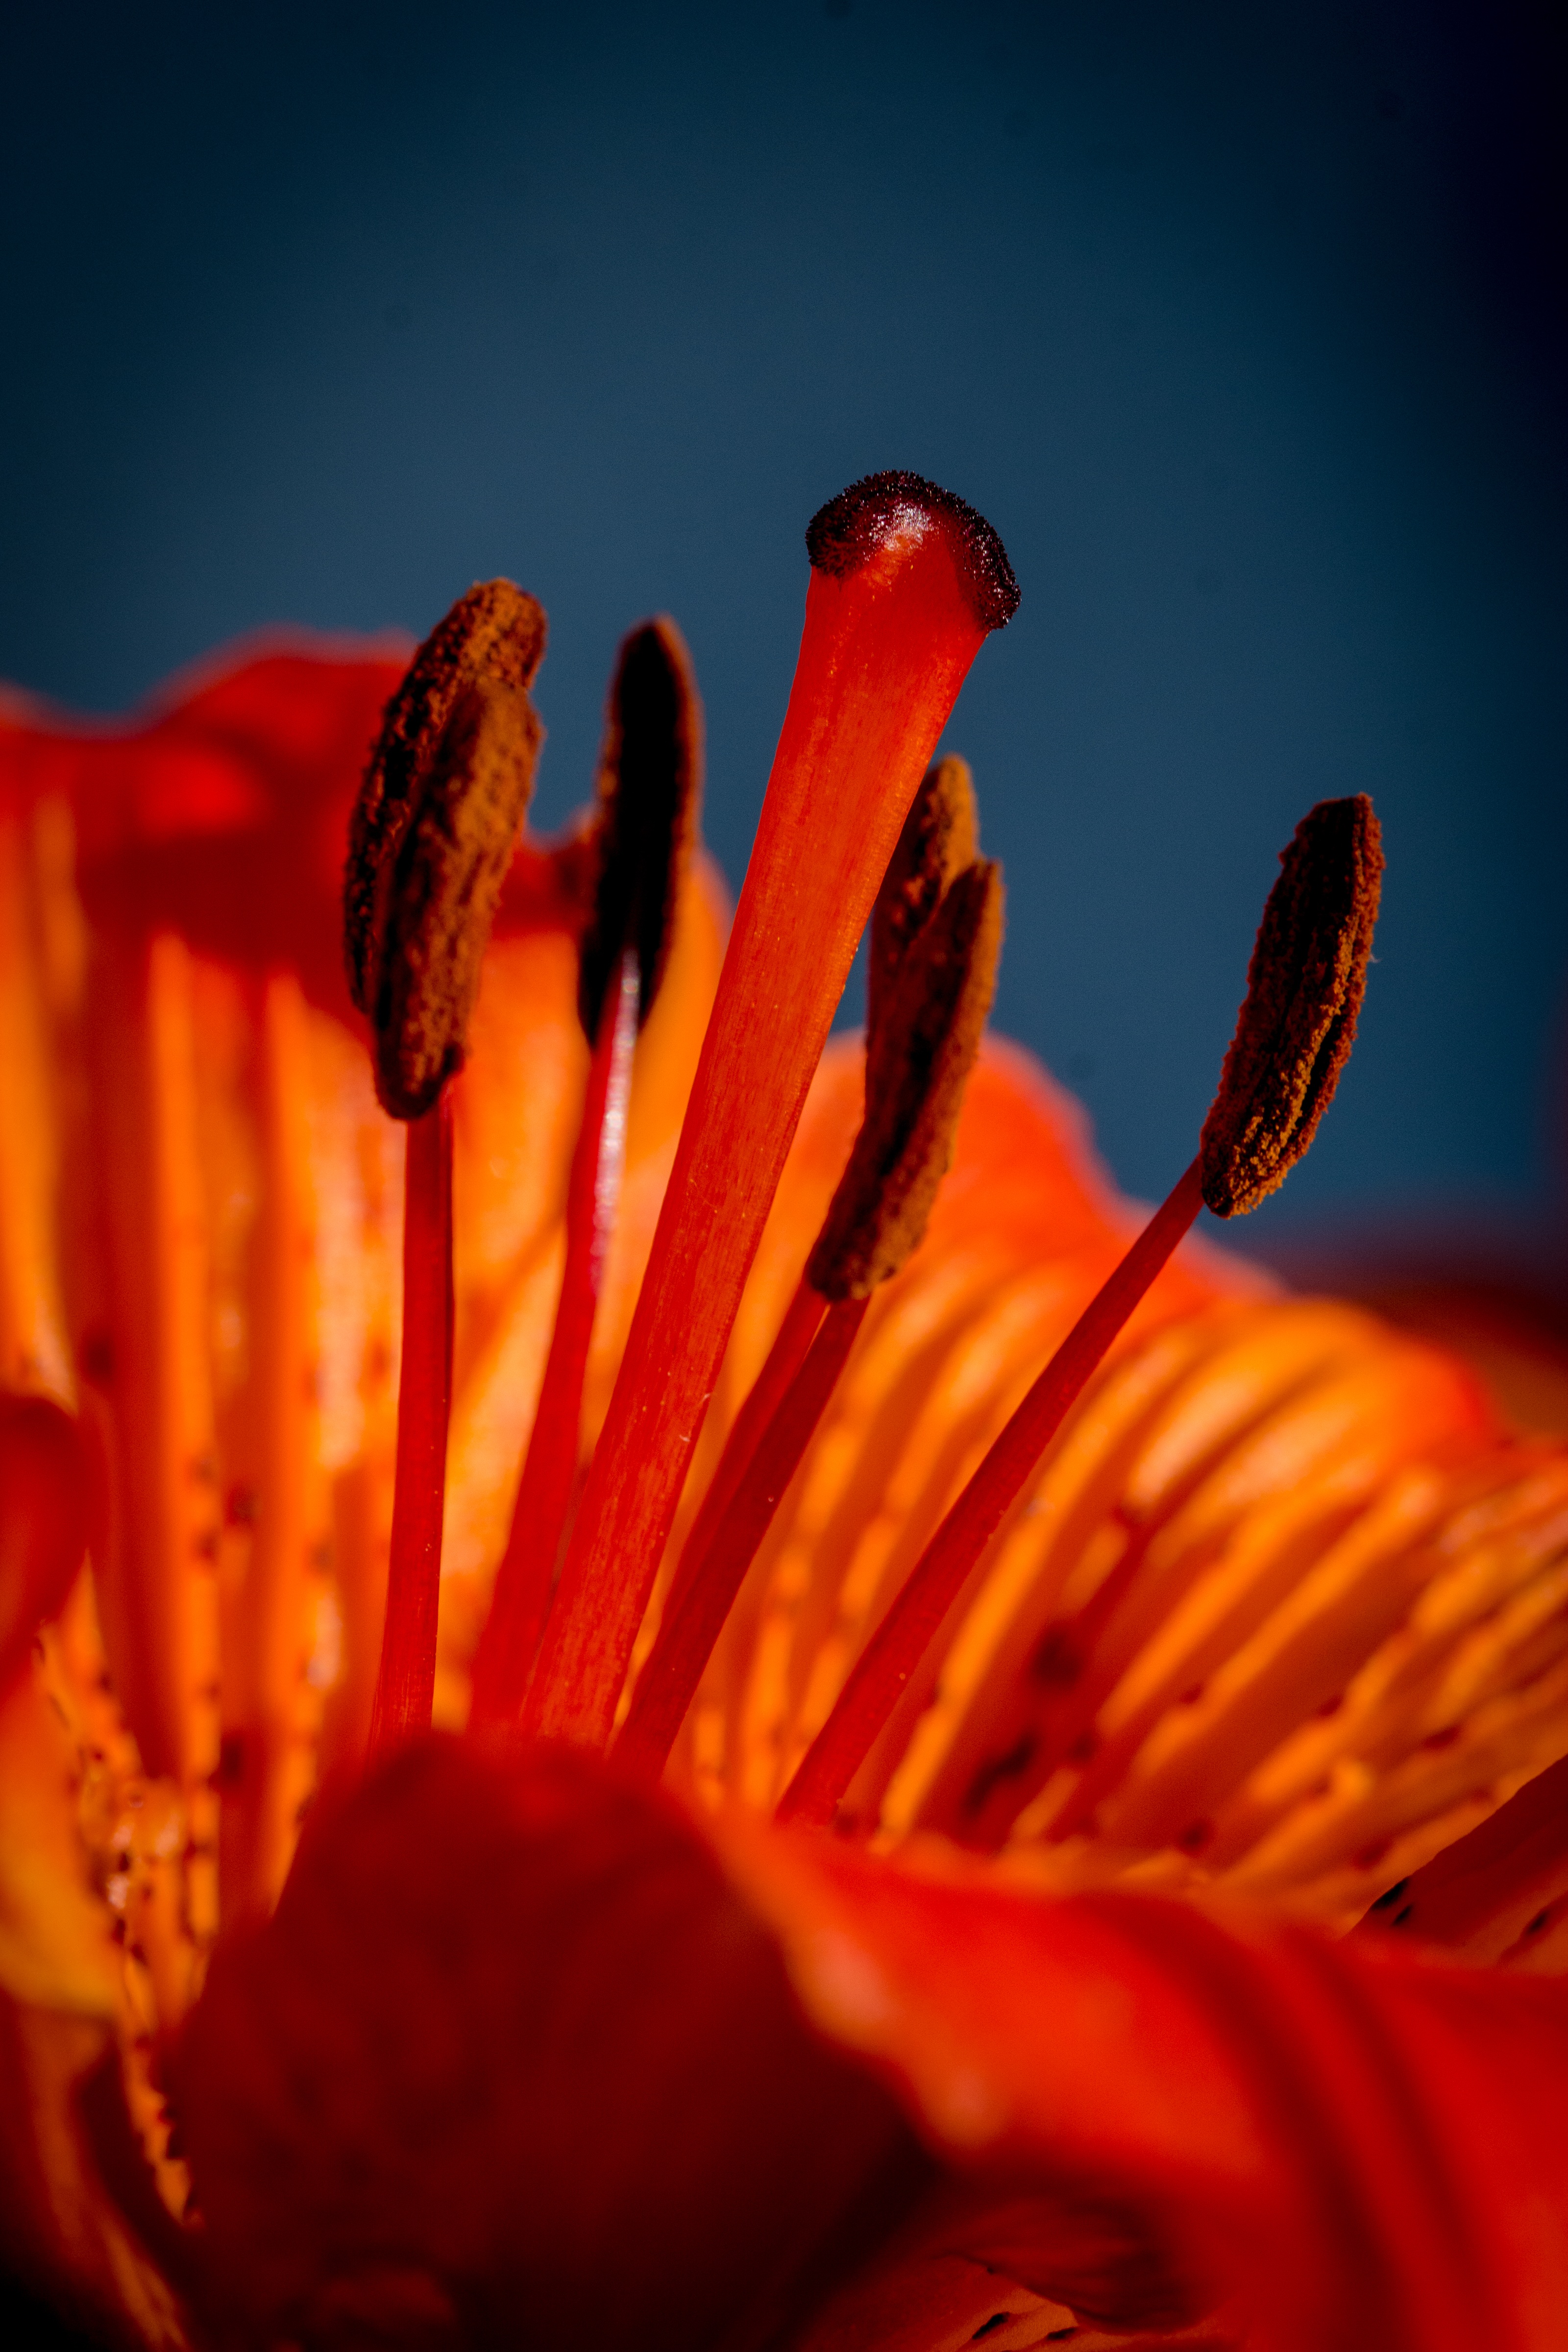
nature, blossom, light, plant, photography, leaf, flower, petal, bloom, orange, pollen, red, stamp, color, macro, autumn, botany, yellow, close, flora, stylus, close up, stamen, lily, anther, carpel, macro photography, scar, flowering plant, bright red, fire lily, lilium bulbiferum, tepals, tepal, land plant